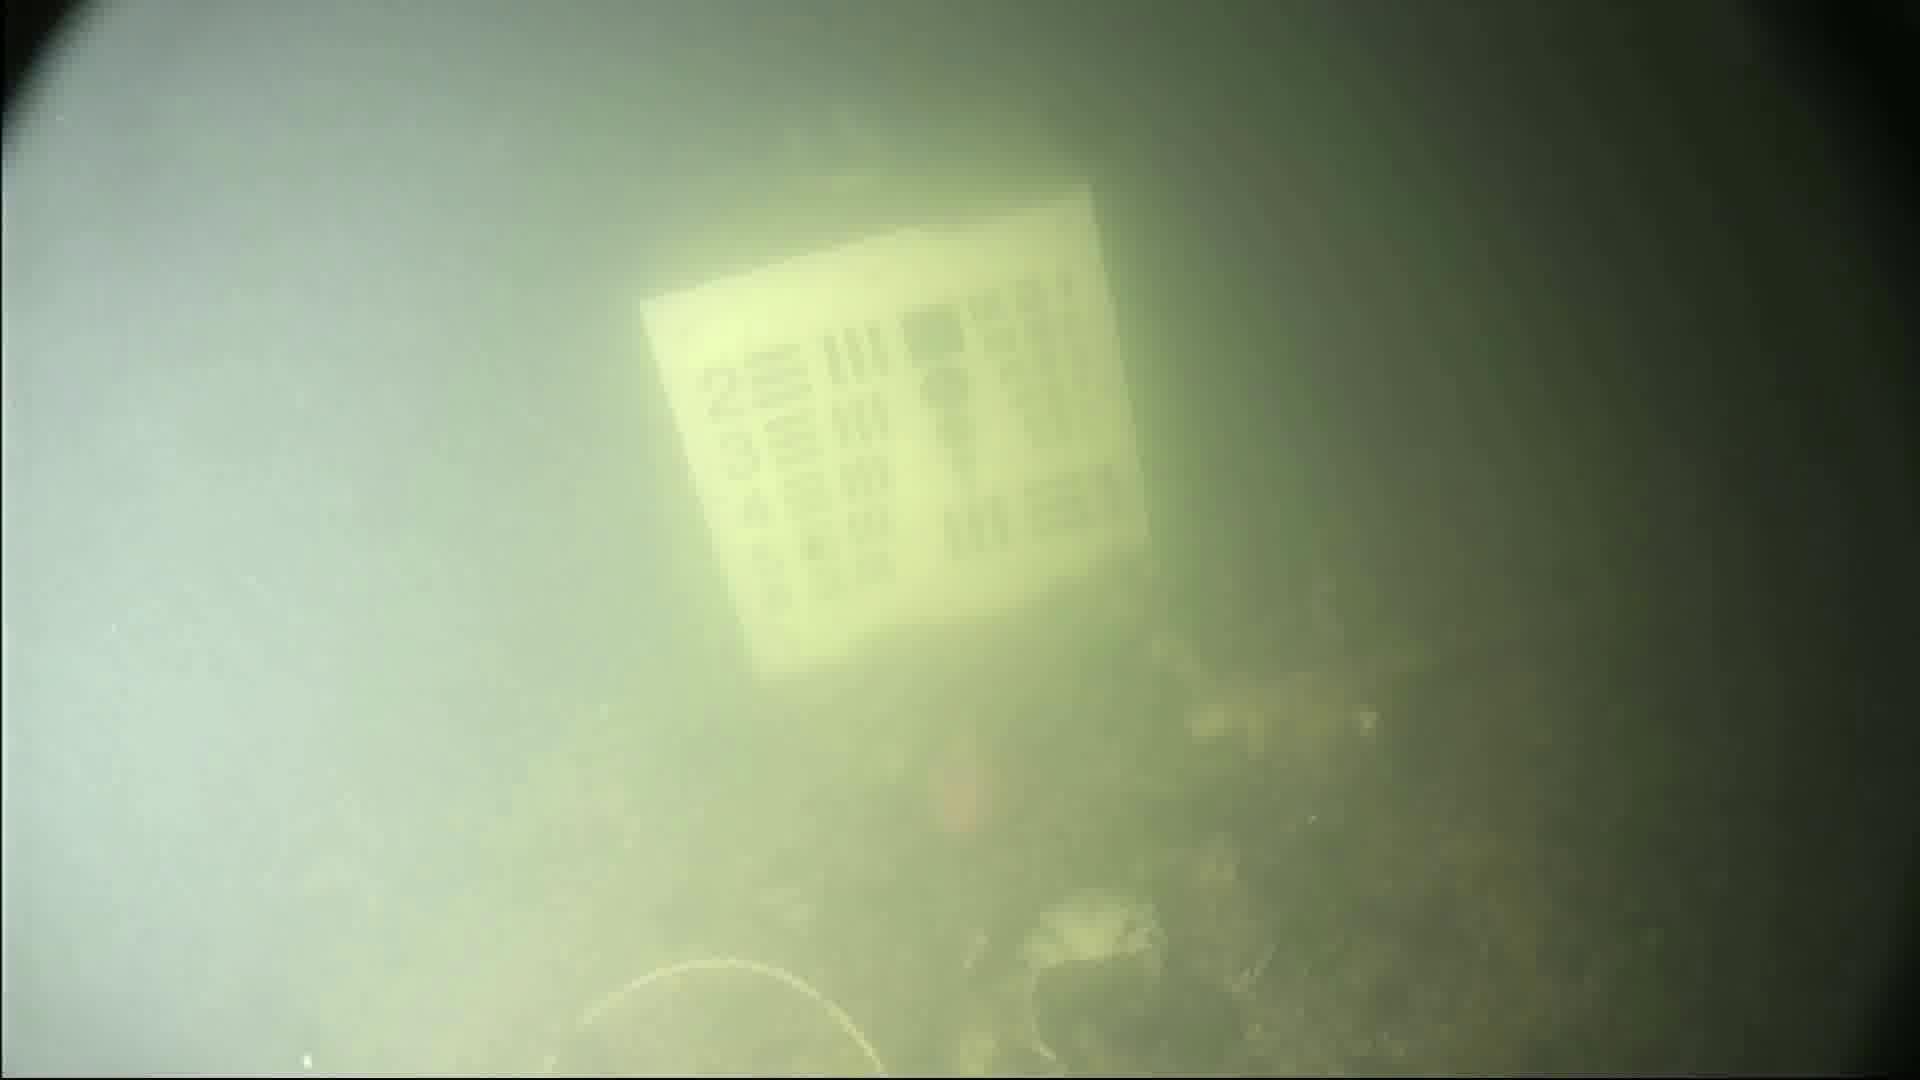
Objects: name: crab
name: fish